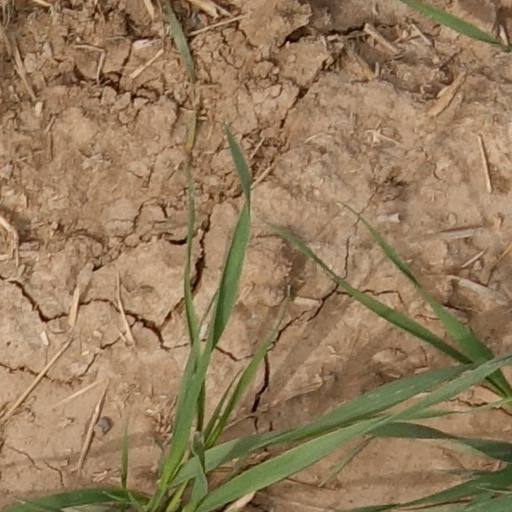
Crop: wheat